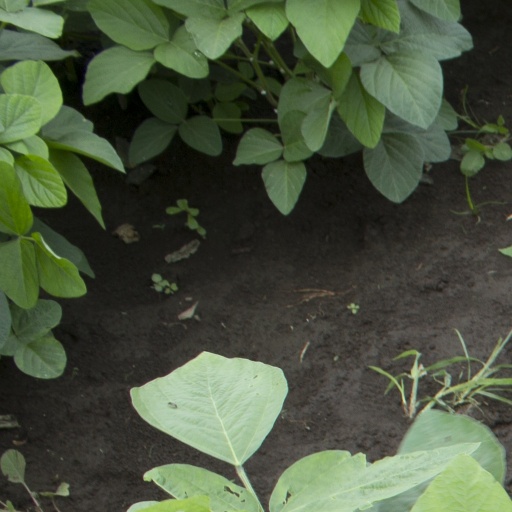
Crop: soybean